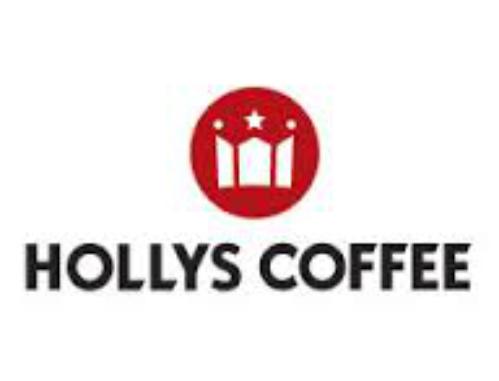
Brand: Hollys Coffee
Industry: Food